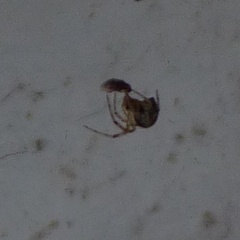
Species: Parasteatoda_tepidariorum